Place Vendôme (film)

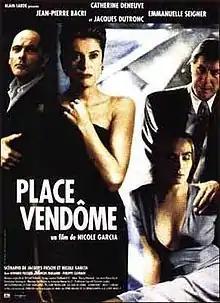
Film poster

Place Vendôme is a 1998 French crime drama film directed by Nicole Garcia, starring Catherine Deneuve, and named after the Place Vendôme in Paris.